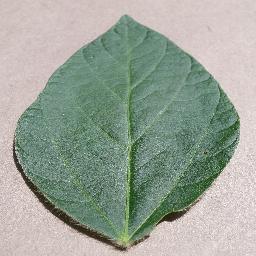
Label: Soybean___healthy